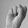
ASL letter: S